Bird Stein Gans

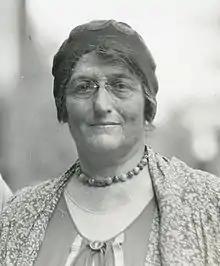
Gans c. 1940

Bird Stein Gans (May 29, 1868 – December 29, 1944) was an American educator involved in parent education. Born in Allegheny City, Pennsylvania, she studied at Columbia University, the New School for Social Research, and New York University. She was founder and president of the Society for the Study of Child Nature from 1897 to 1938. She was a cousin to author Gertrude Stein.